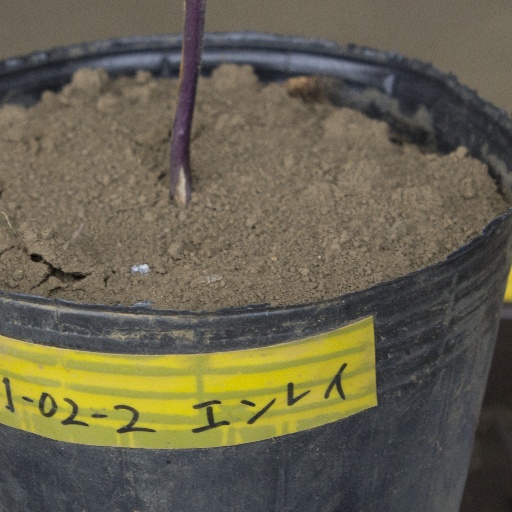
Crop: soybean